History of zoology through 1859

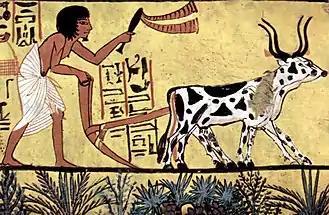
An ancient Egyptian plows his fields with a pair of oxen, used as beasts of burden and a source of food.

The earliest humans must have gathered and transmitted knowledge about animals to increase their chances of survival. This may have included unsystematic knowledge of human and animal anatomy and aspects of animal behavior (such as migration patterns). With the Neolithic Revolution (about 10,000 years ago), humans domesticated animals, and in civilizations such as those of ancient Egypt, pastoralism and farming emerged as alternatives to the hunter-gatherer lifestyle.